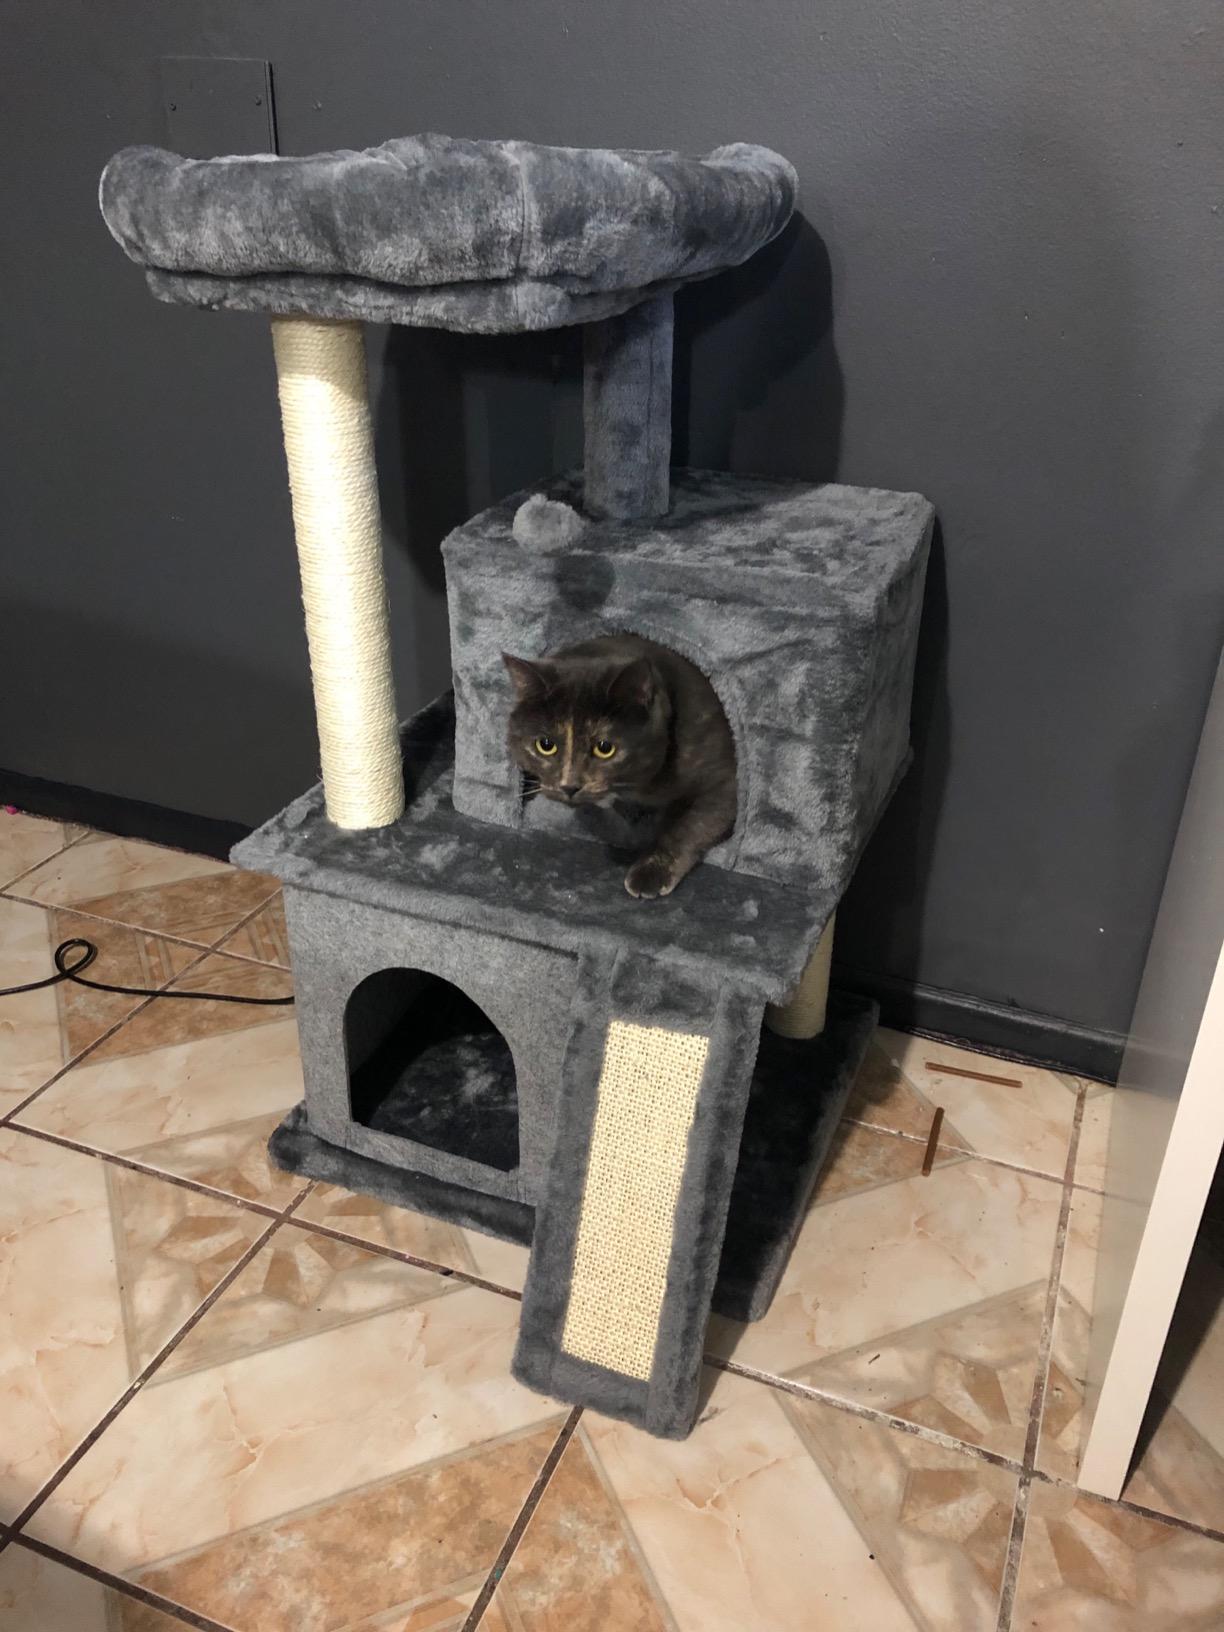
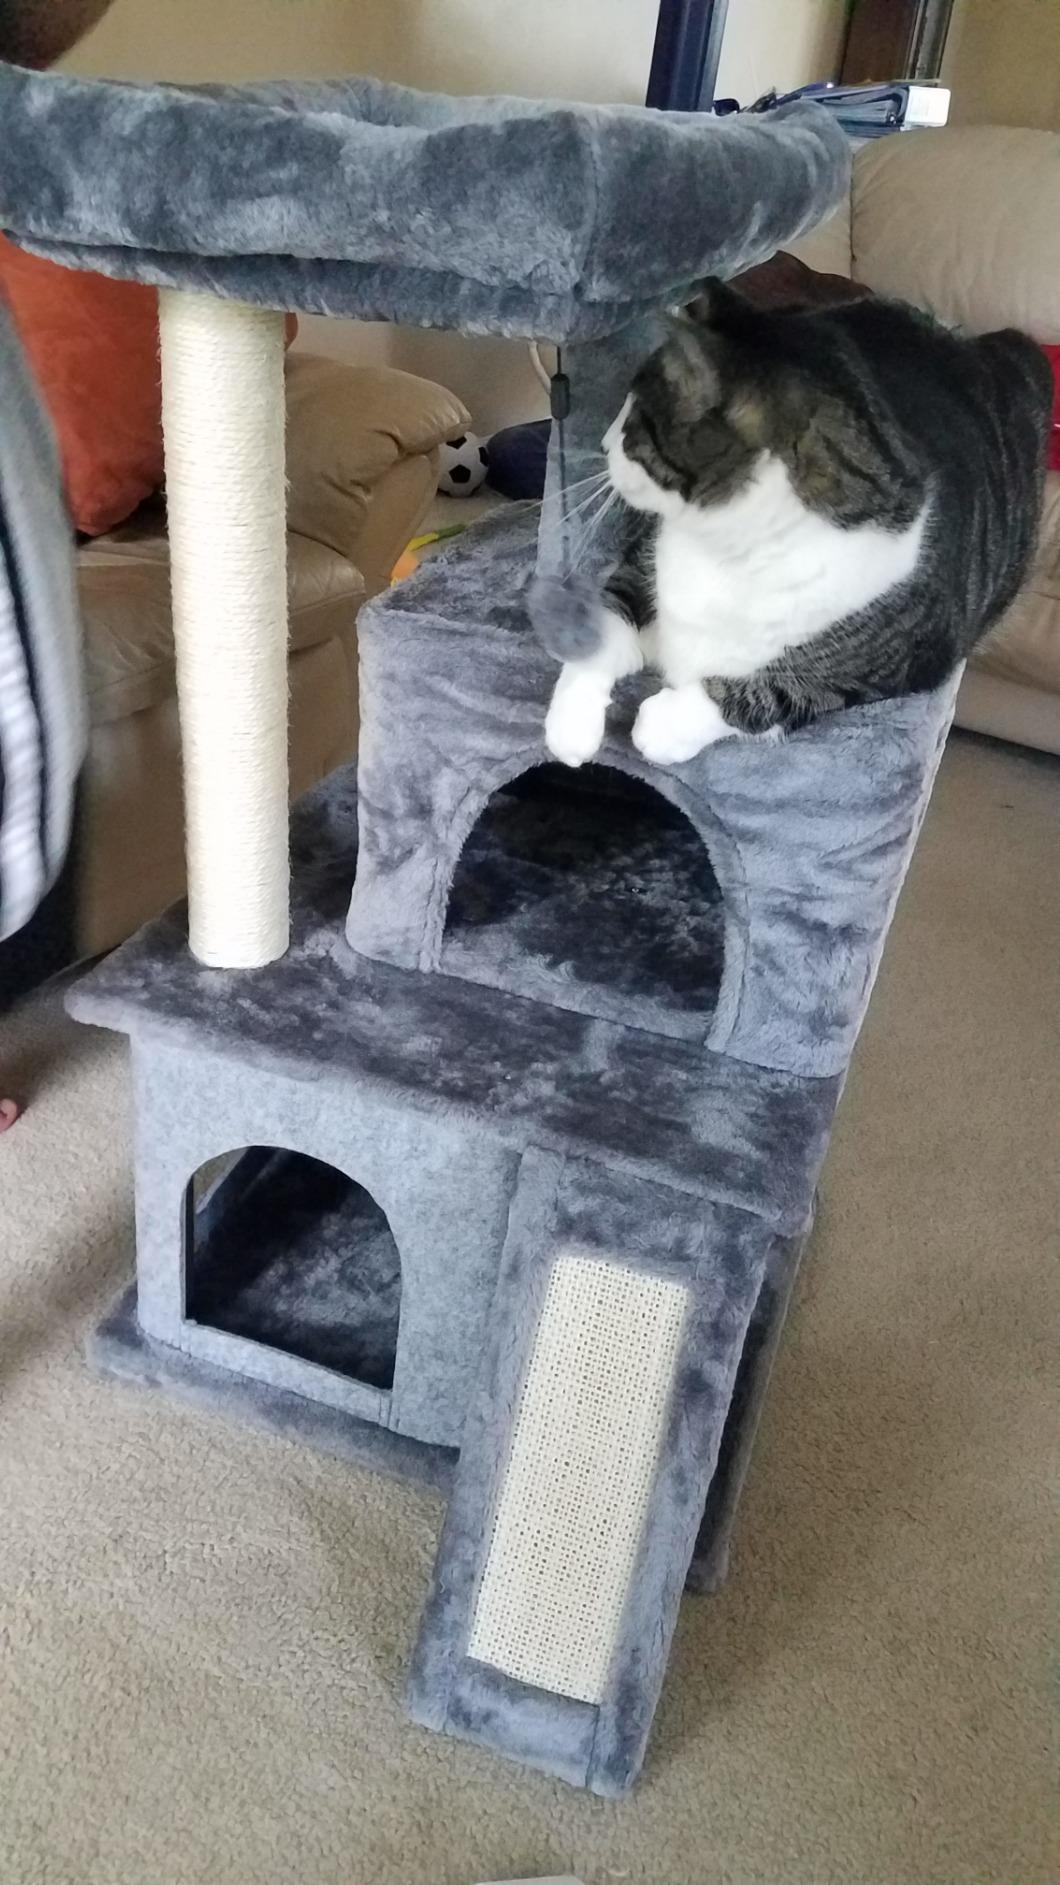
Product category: items_cat tree
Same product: yes